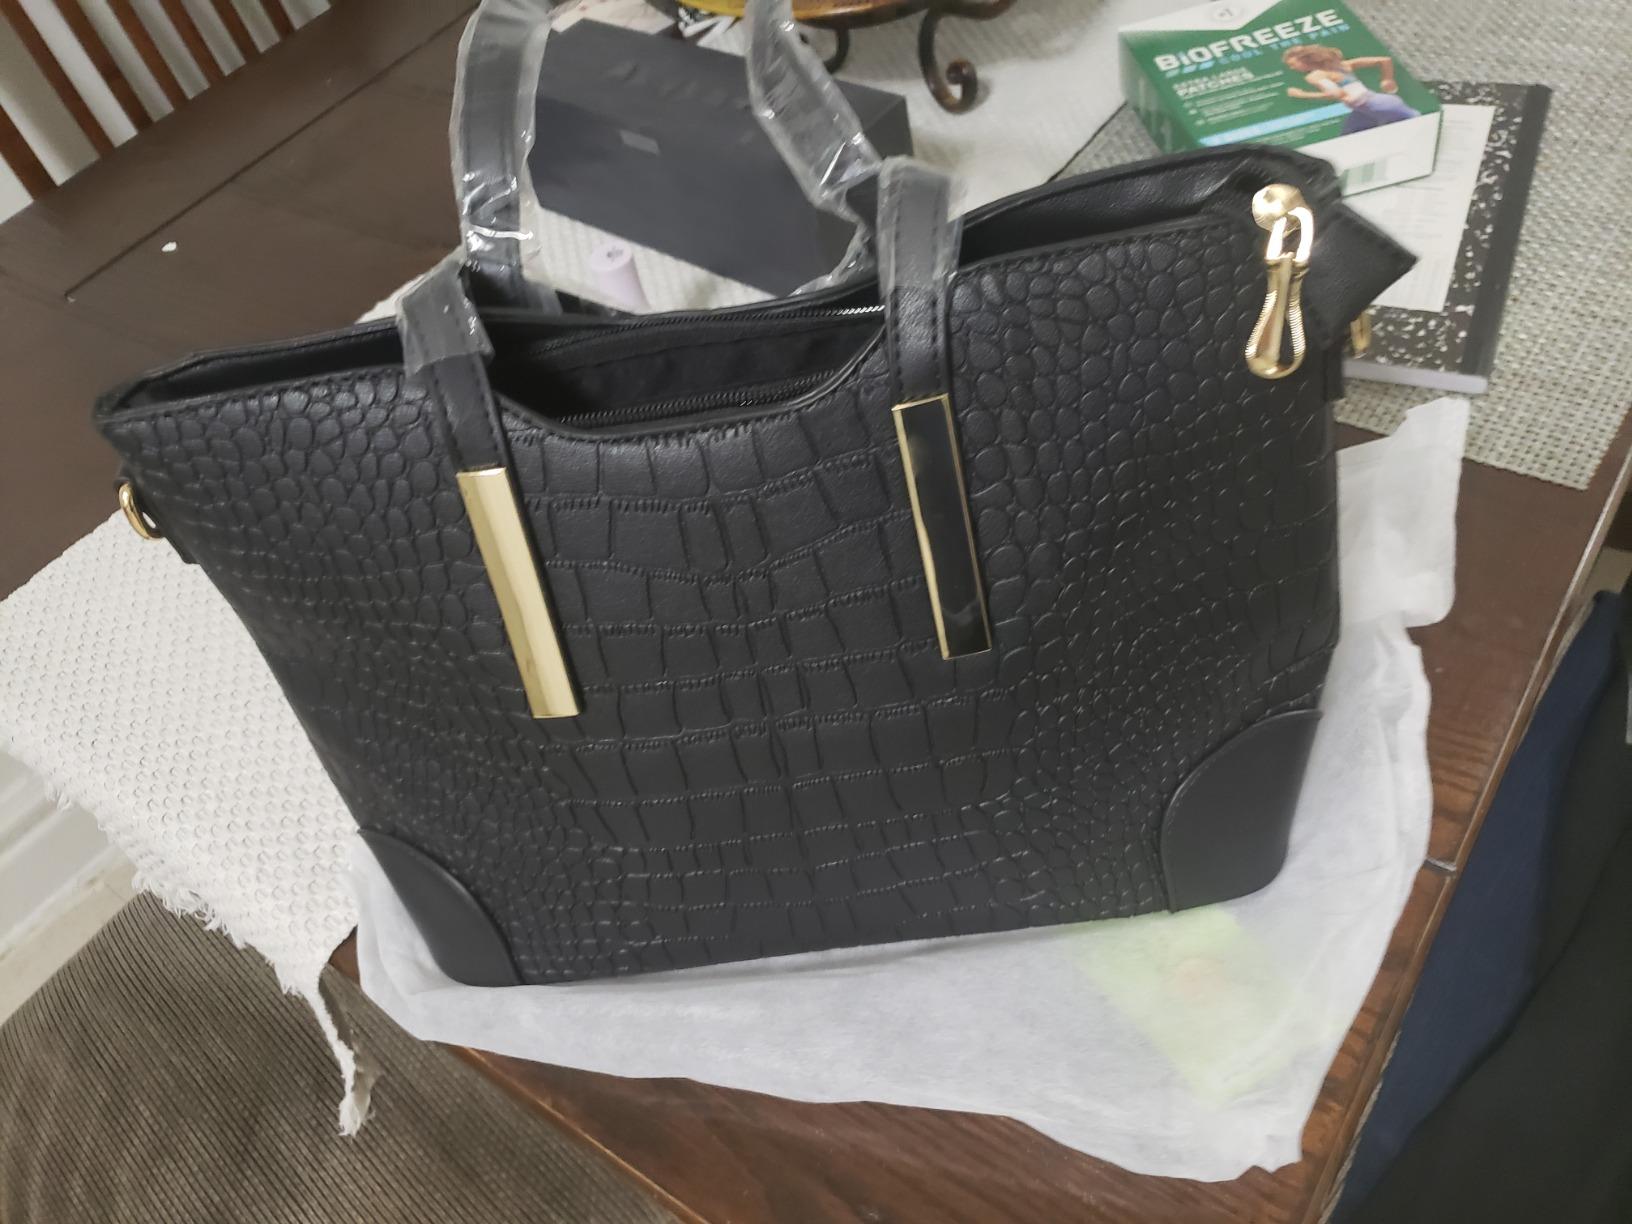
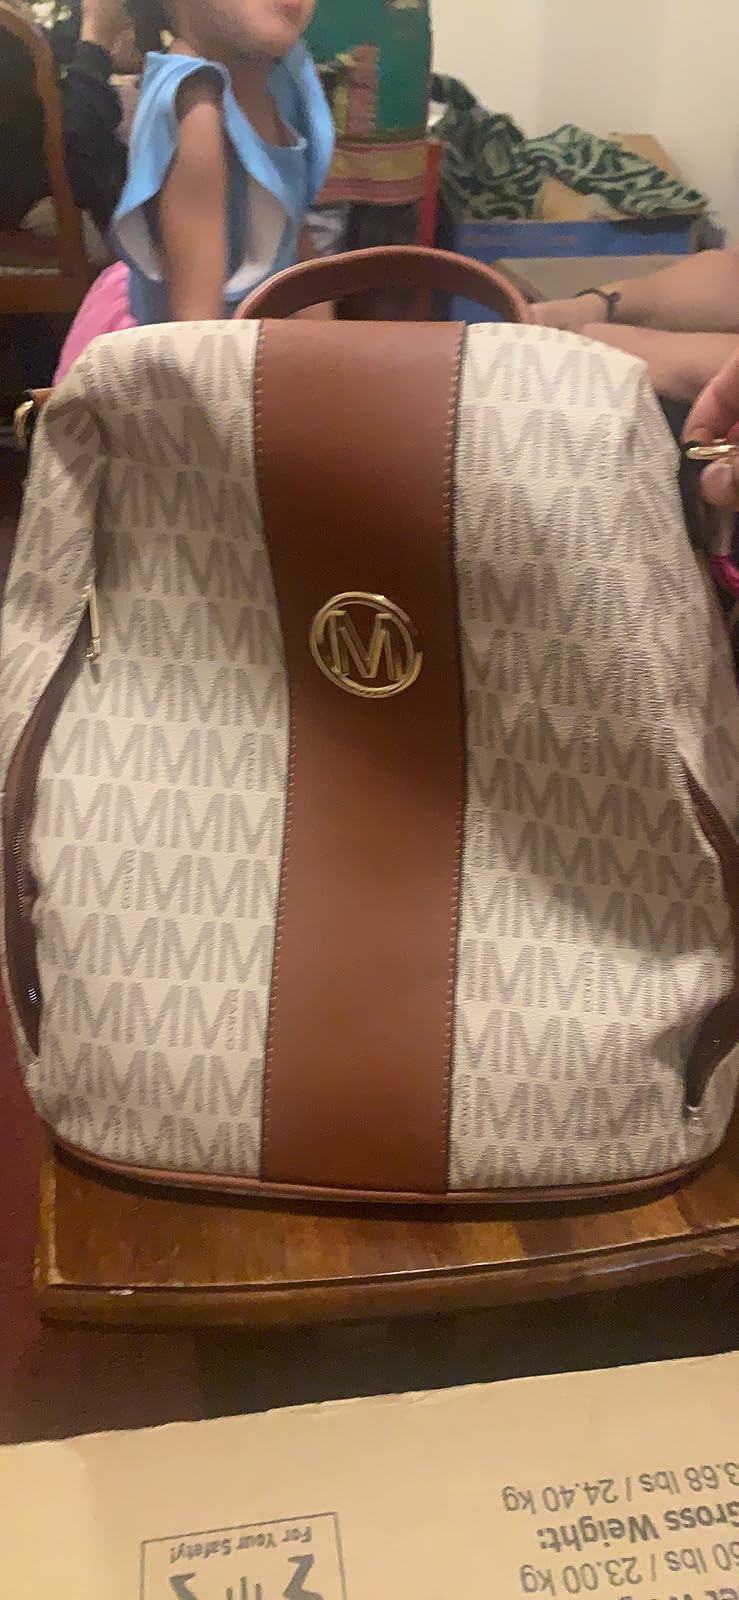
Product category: accessories_handbag
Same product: no